Scream 4

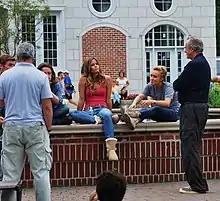
Filming taking place at Kellogg Park in Plymouth, Michigan, July 2010

On a budget of $40million, principal photography began on June 28, 2010. Filming was scheduled to end on September 6, after a 42-day shoot, but instead concluded on September 24. Filming took place in and around Ann Arbor, Michigan. Scenes portraying Woodsboro High School featured in the original "Scream" film were shot at Woodworth Middle School in Dearborn, Michigan. The former 16th District Court in Livonia, Michigan was used as a police station.